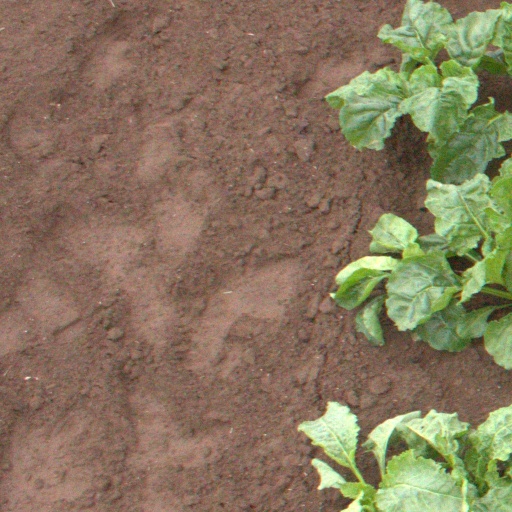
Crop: sugar beet